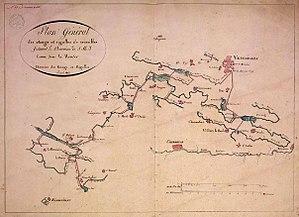
Plan général des étangs et rigoles de Versailles en 1812.
L'étang de Saint-Quentin est situé sur les communes de Trappes-en-Yvelines et de Montigny-le-Bretonneux dans les Yvelines, au sein de la ville nouvelle de Saint-Quentin-en-Yvelines. Il est intégré dans une importante base de loisirs et de plein air. C'est la plus grande étendue d’eau des Yvelines.
Les étangs de Hollande sont une série d'étangs artificiels créés sous Louis XIV, à la fin du XVIIᵉ siècle, pour capter l'eau du plateau de Rambouillet et contribuer à alimenter les fontaines du parc de Versailles.
Le parc de Versailles, dès sa création, est pourvu de nombreux bassins, fontaines et jets d'eau. Le roi Louis XIV accorde une grande importance aux jeux d'eau censés sublimer sa splendeur. Avec toujours plus de fontaines et de jets, le parc en comptera jusqu'à 1400, l'apport en eau devra être toujours plus important. L'approvisionnement sera une préoccupation constante dès le début de l'aménagement des jardins car le site choisi de Versailles est une zone marécageuse loin de toute source importante d'eau vive. Il faudra donc d'importants travaux d'hydraulique pour aller chercher l'eau toujours plus loin, travaux qui ne seront jamais suffisants. À la fin du règne de Louis XIV, les jets d'eau consomment 6 300 m³ à l'heure. L'aménagement du parc et les travaux pour son approvisionnement en eau représenteront un tiers du coût total de construction du château de Versailles.
La « rivière du Roi Soleil » ou « rivière royale » est un nom d'apparition récente, donné par des organismes et guides touristiques à un ensemble d'aménagements hydrauliques réalisés sous Louis XIV entre 1668 et 1685, pour alimenter en eau le parc du château de Versailles.
La plomberie est un métier très ancien, dont l'origine remonte à la construction des pyramides en Égypte antique ; attesté par des tuyaux en cuivre vieux de 4 500 ans, c'est un métier qui n'a cessé de s'améliorer et de se développer au cours des siècles et des générations de plombiers qui l'on servi.